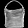
Label: Bag